History of construction

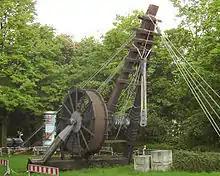
Reconstructed Roman treadwheel crane at Bonn, Germany

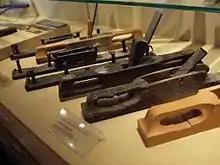
The hand plane developed in the Iron Age and was known to be used by the Romans. These Roman planes were found in Germany and date to the 1st to 3rd century AD.

In striking contrast to previous cultures, an enormous amount is known about Roman building construction. A very large amount survives, including complete intact buildings like the Pantheon, Rome and very well-preserved ruins at Pompeii and Herculaneum. The first surviving treatise on architecture is by Marcus Vitruvius Pollio, which includes extensive passages on construction techniques. His writings reinforced the difference between a master builder and an architect.